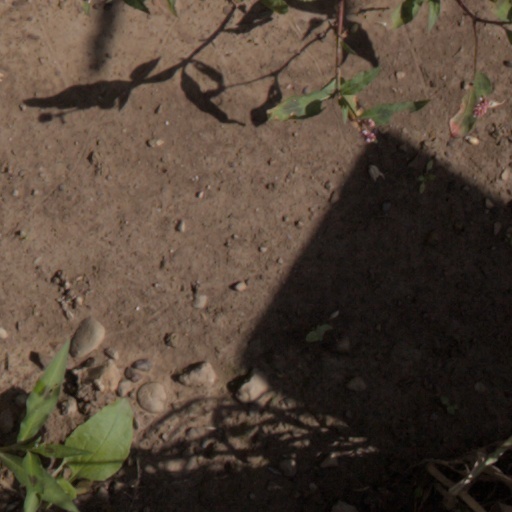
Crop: wheat